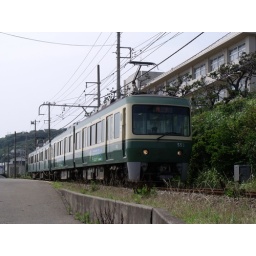
EMU near the beach road